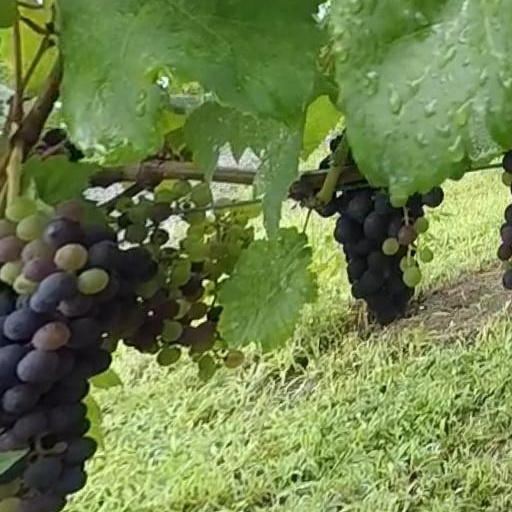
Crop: grape